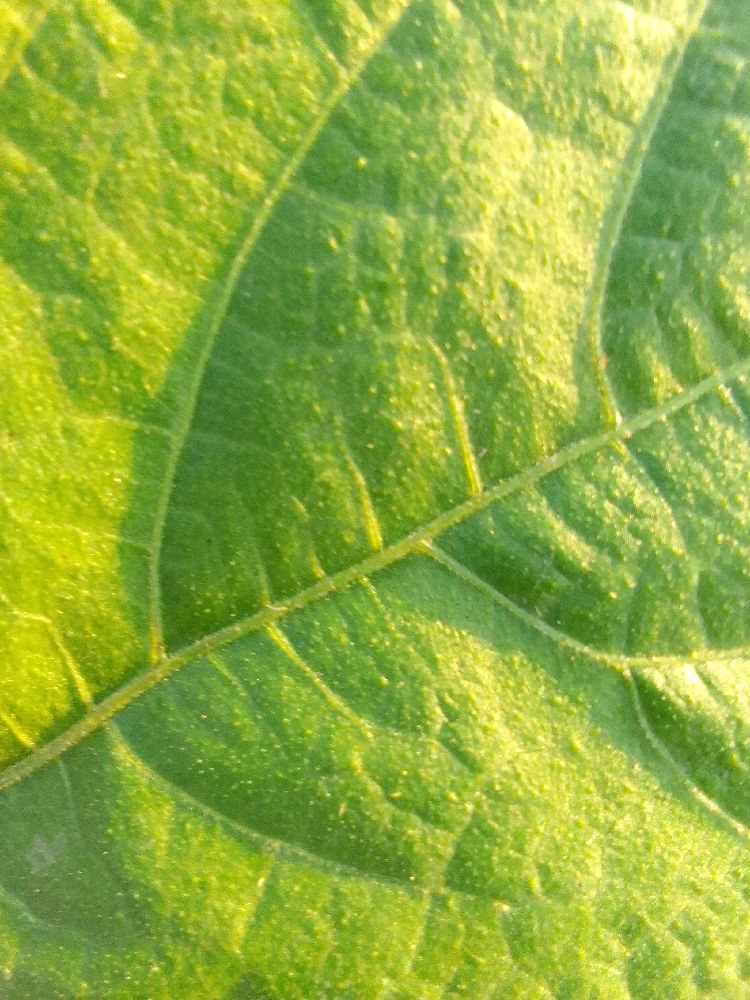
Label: healthy